Gila Pueblo Archaeological Foundation

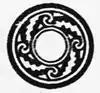
Gila Pueblo logo

The Gila Pueblo Archaeological Foundation was a research organization dedicated to conducting archaeological research in the American Southwest and surrounding areas. It was founded in 1928 in Globe, Arizona, by Harold S. Gladwin and his wife, Winifred (McCurdy) Gladwin. The foundation ceased operations in 1950.